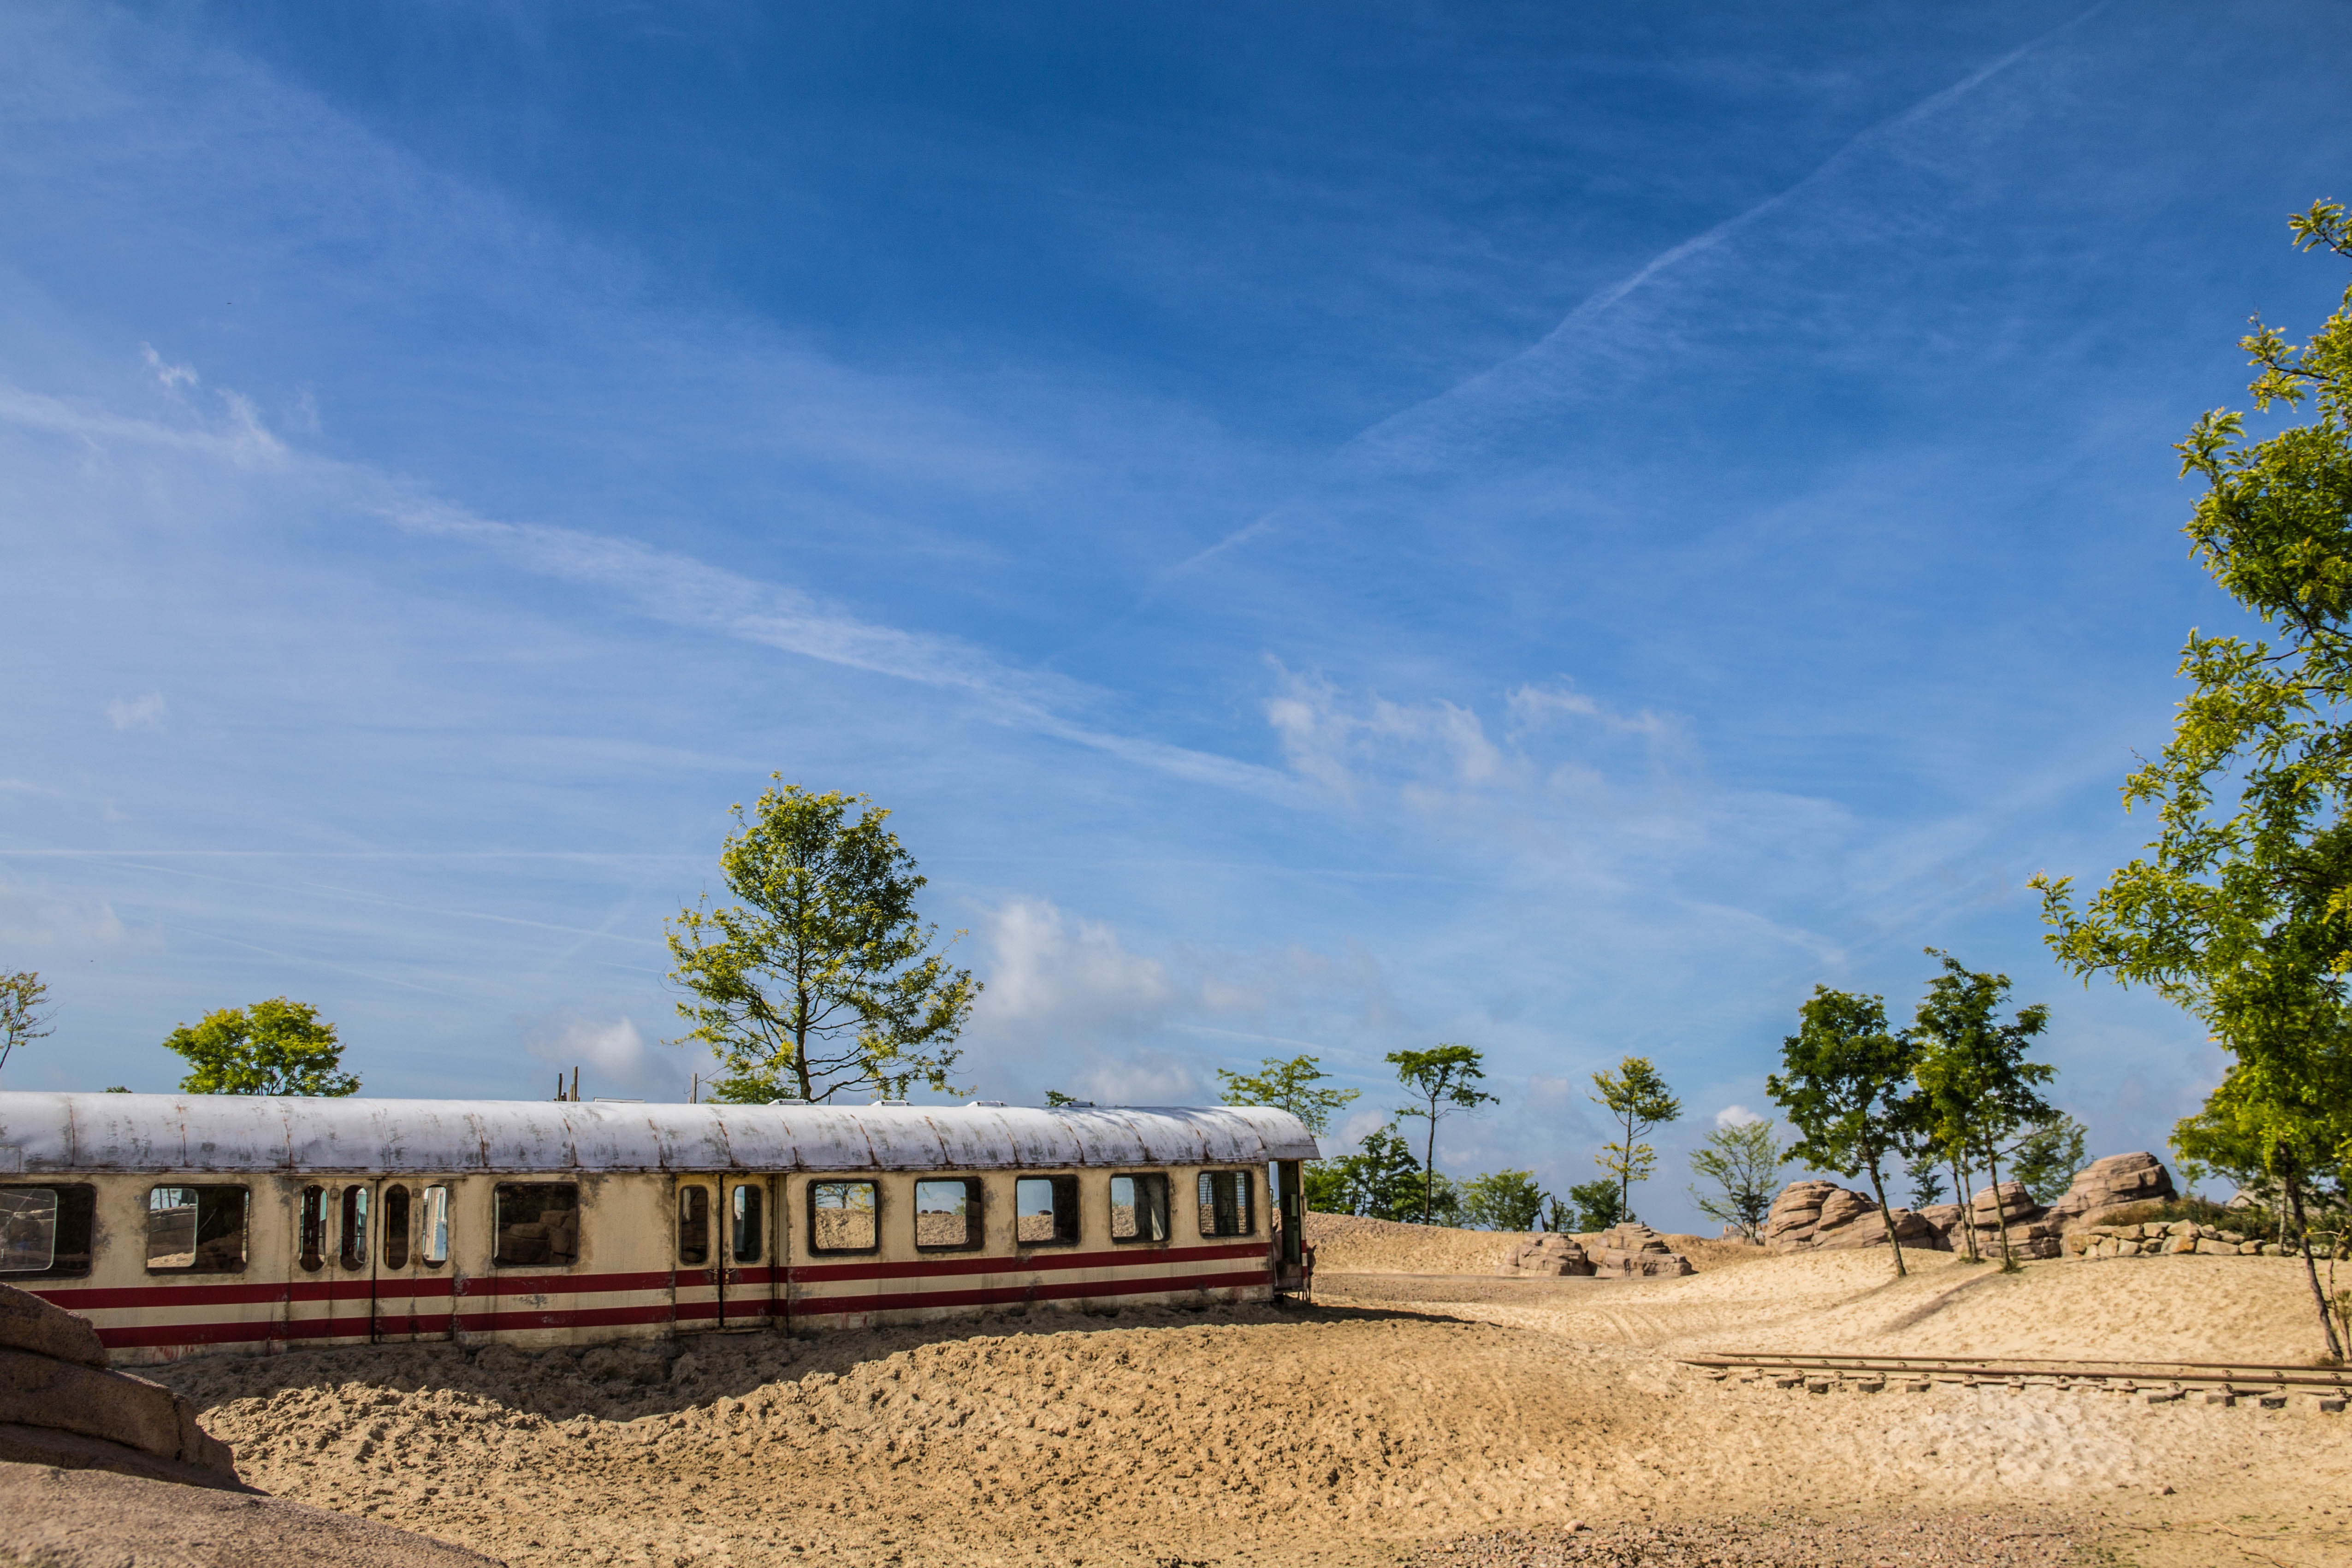
landscape, tree, sky, field, old, rustic, vacation, transportation, transport, vehicle, western, rural area, train wagons